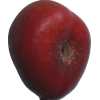
Label: nectarine_flat